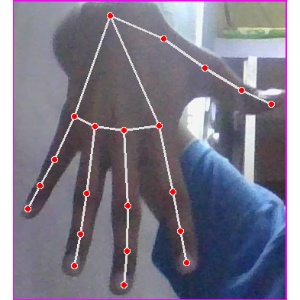
अक्षर: ढ